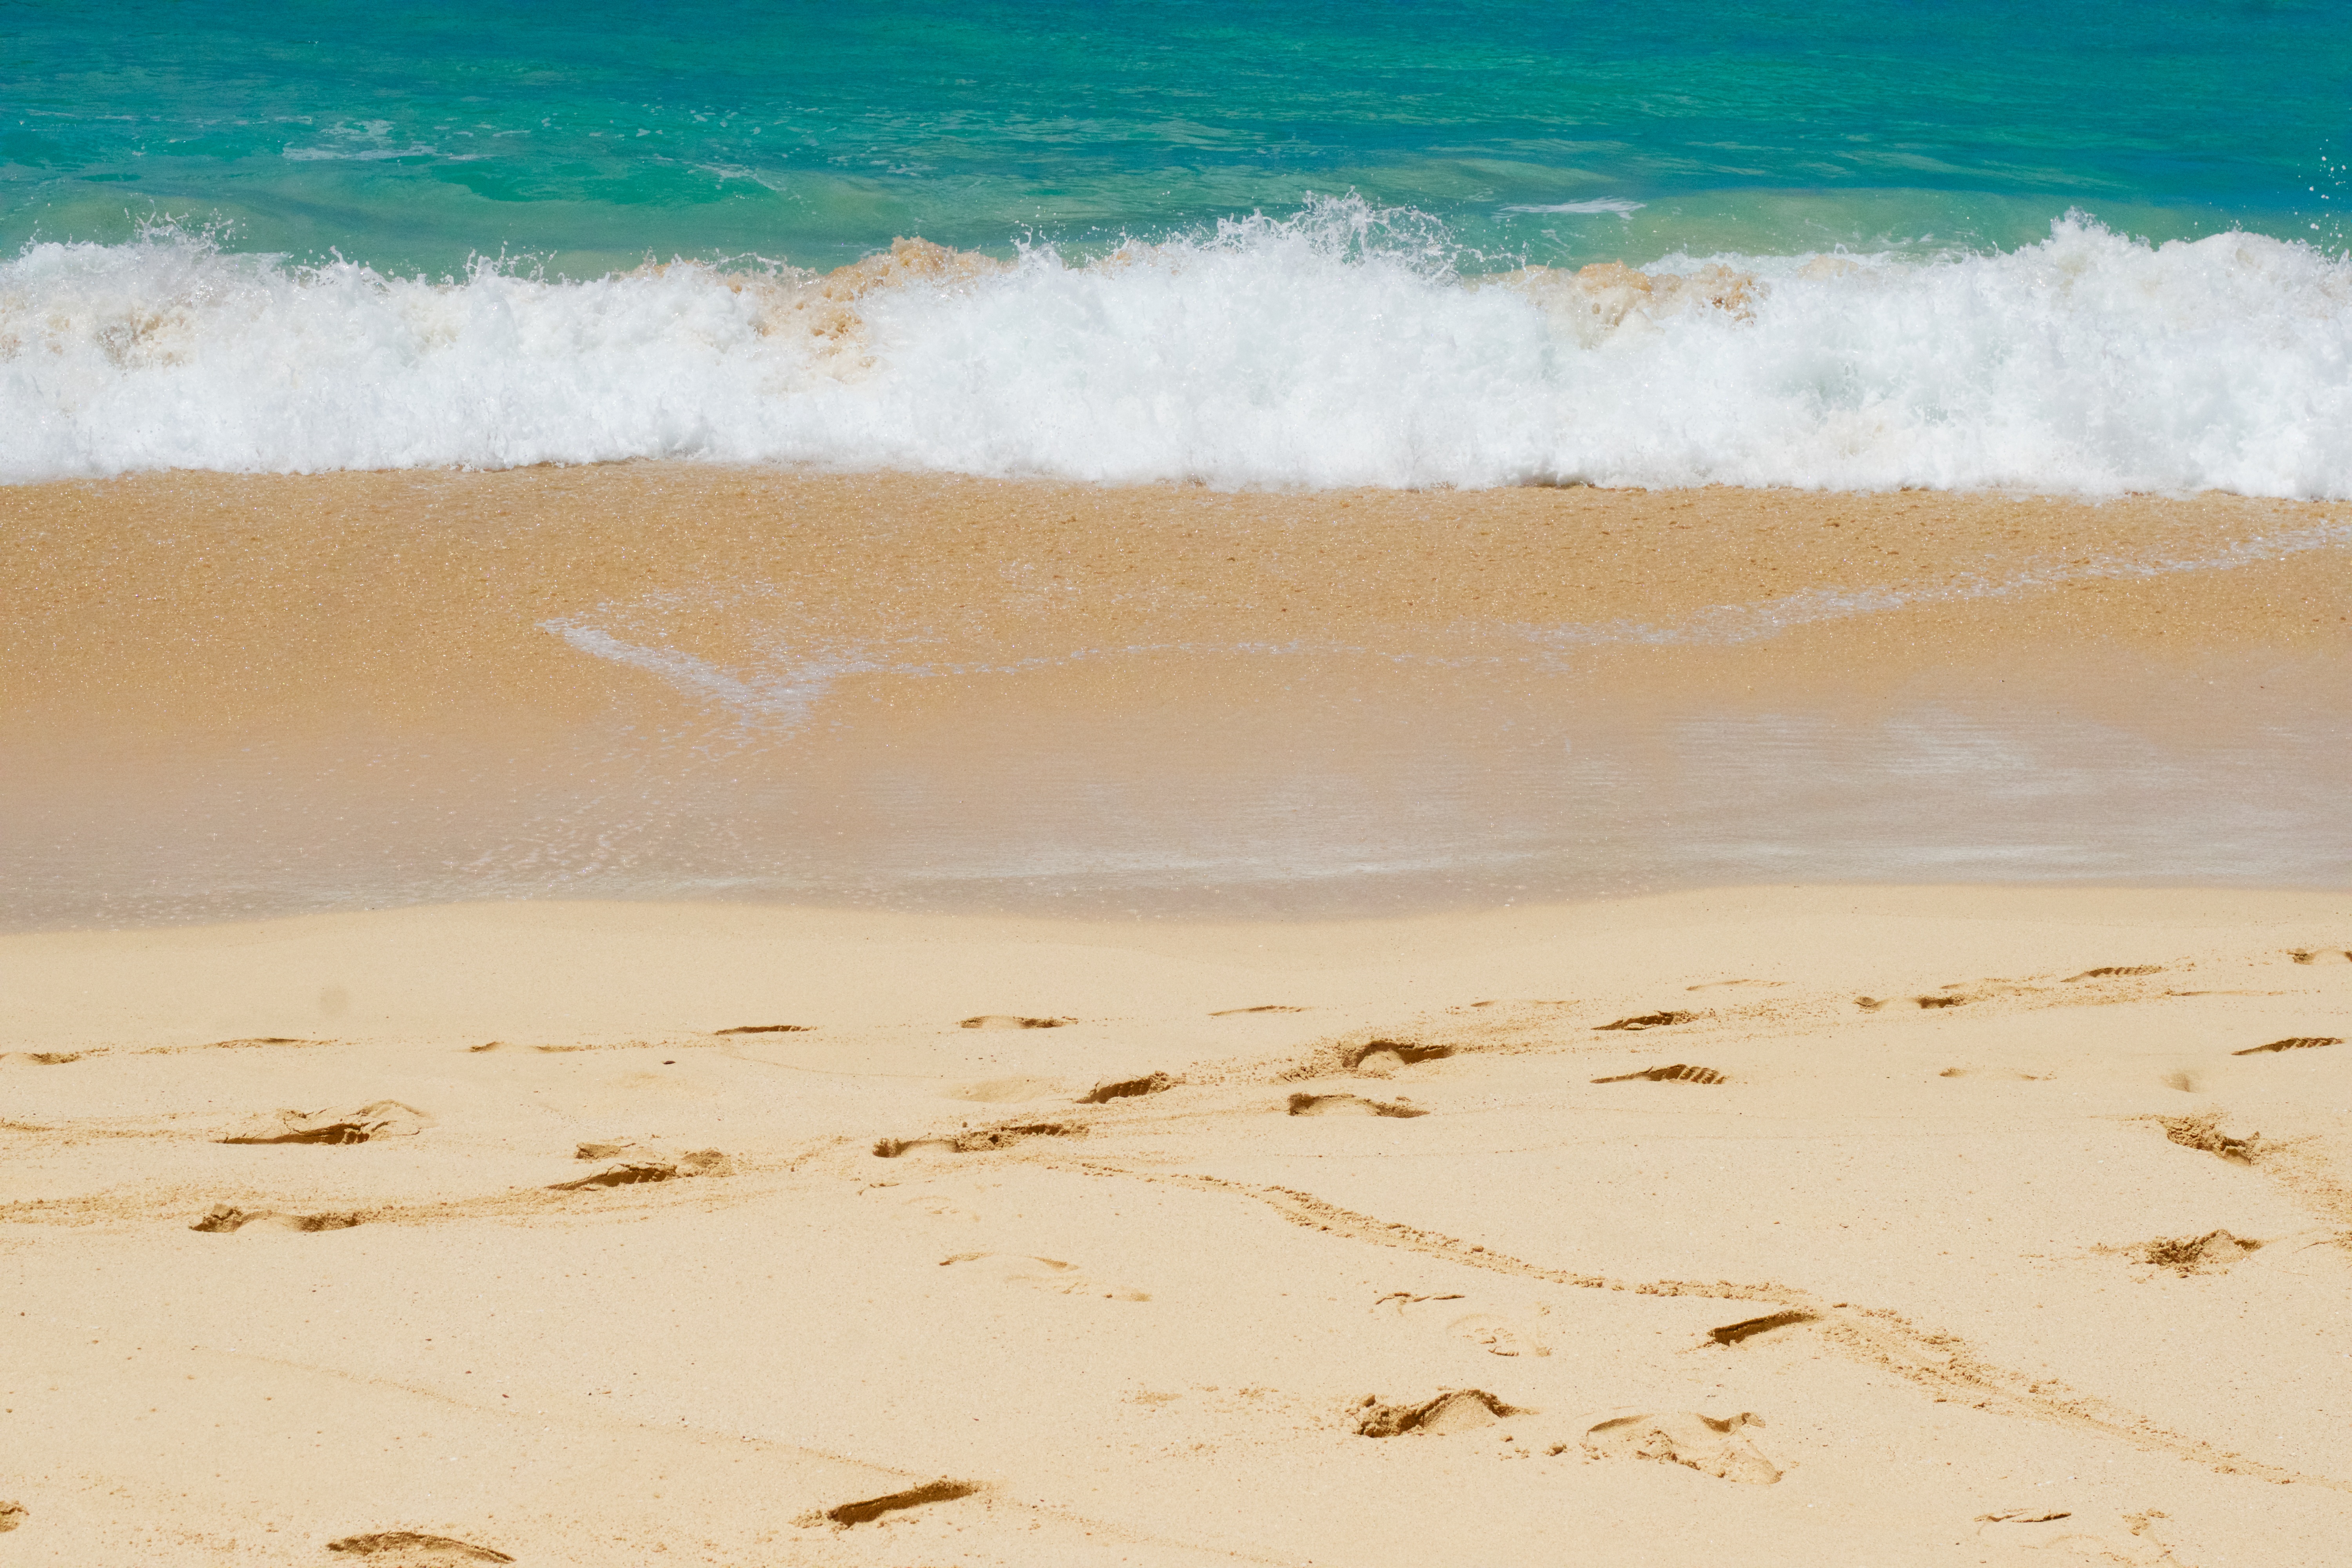
beach, shore, sea, wind wave, wave, body of water, sand, ocean, coast, horizon, material